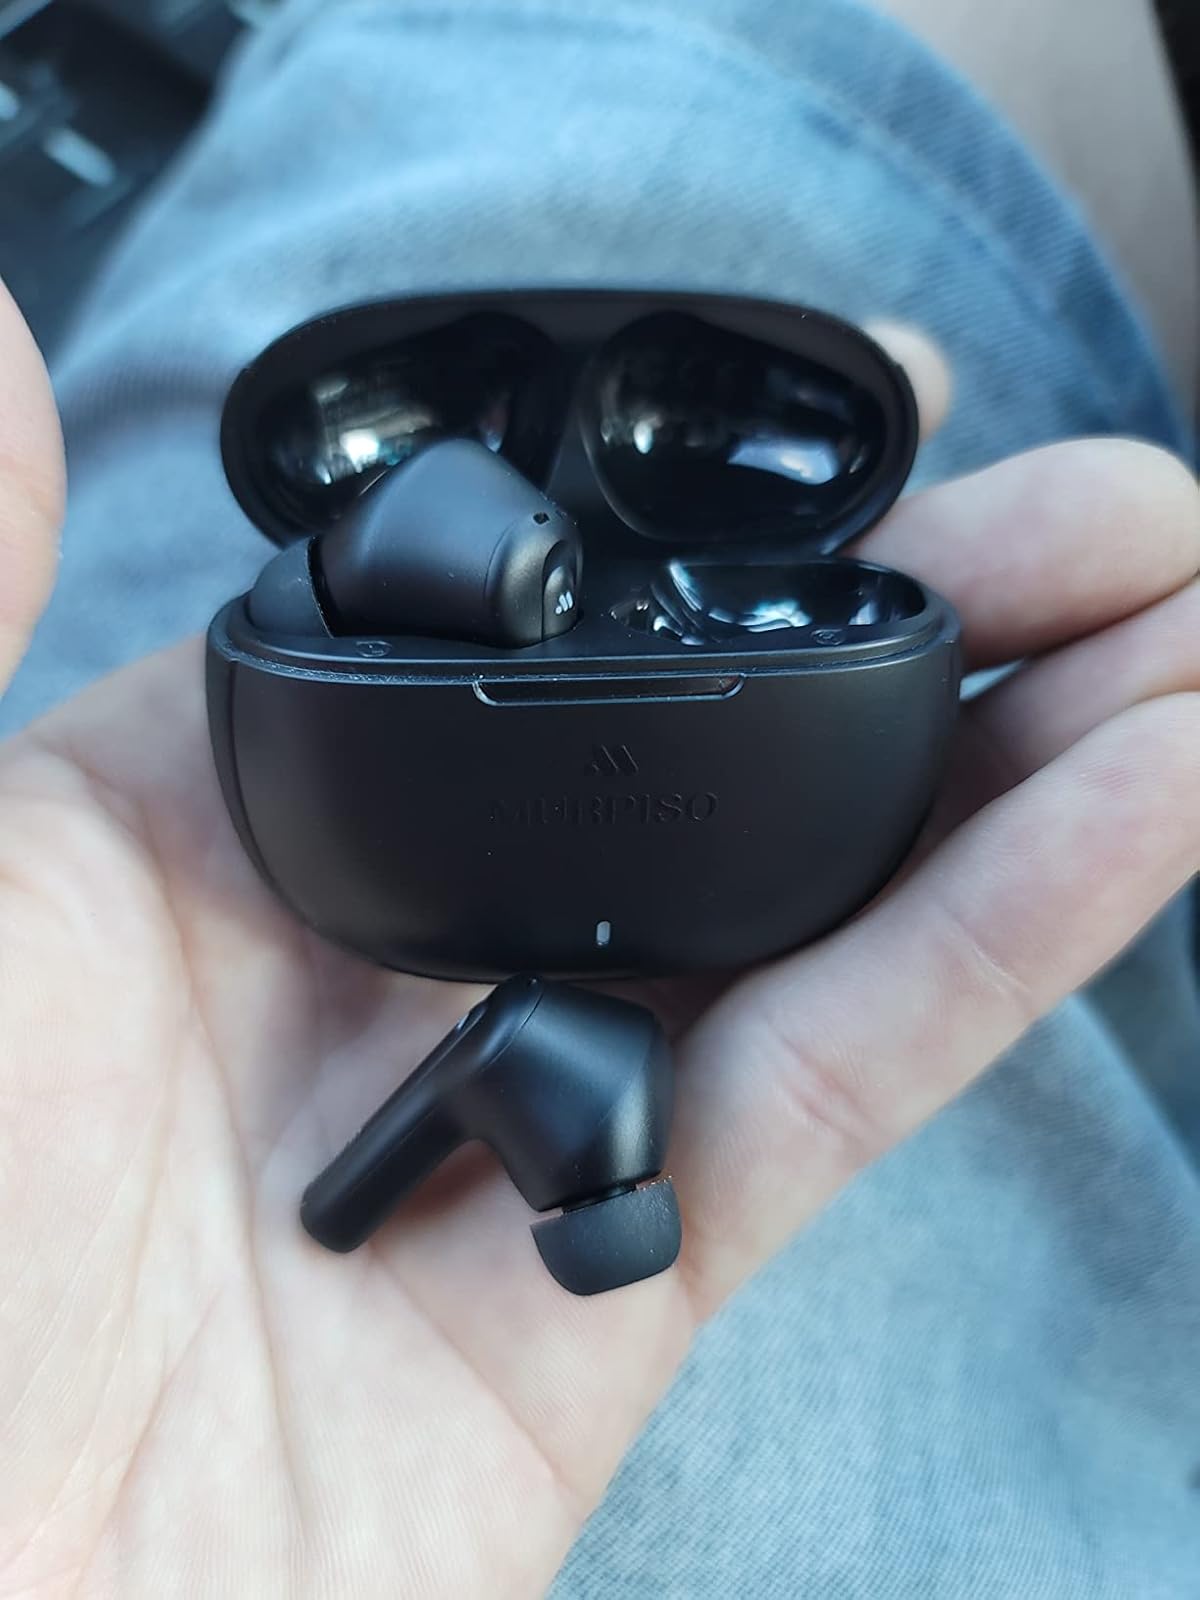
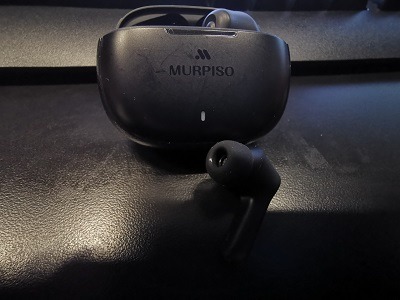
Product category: earbuds
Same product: yes